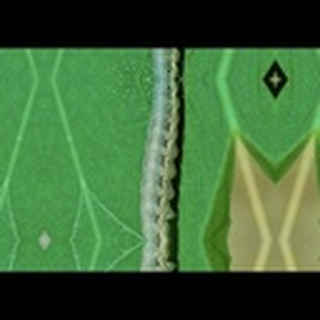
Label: cotton_army_worm